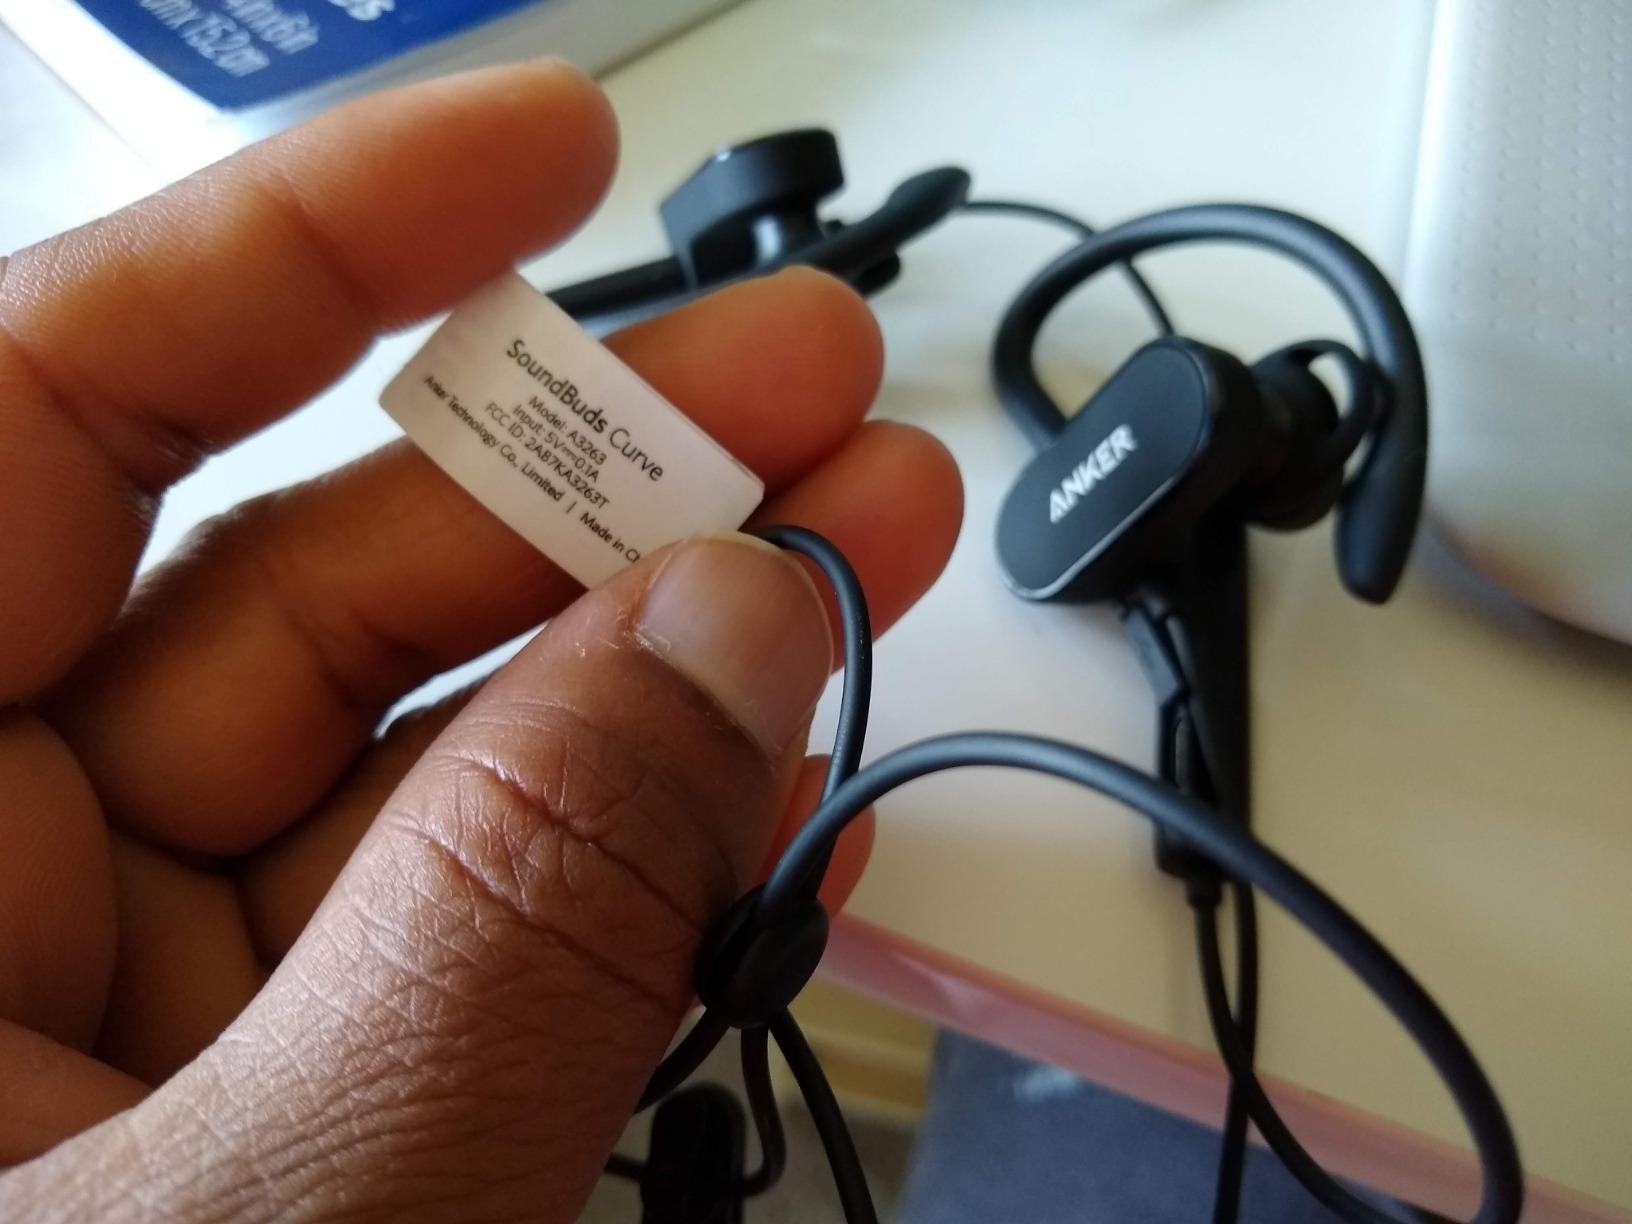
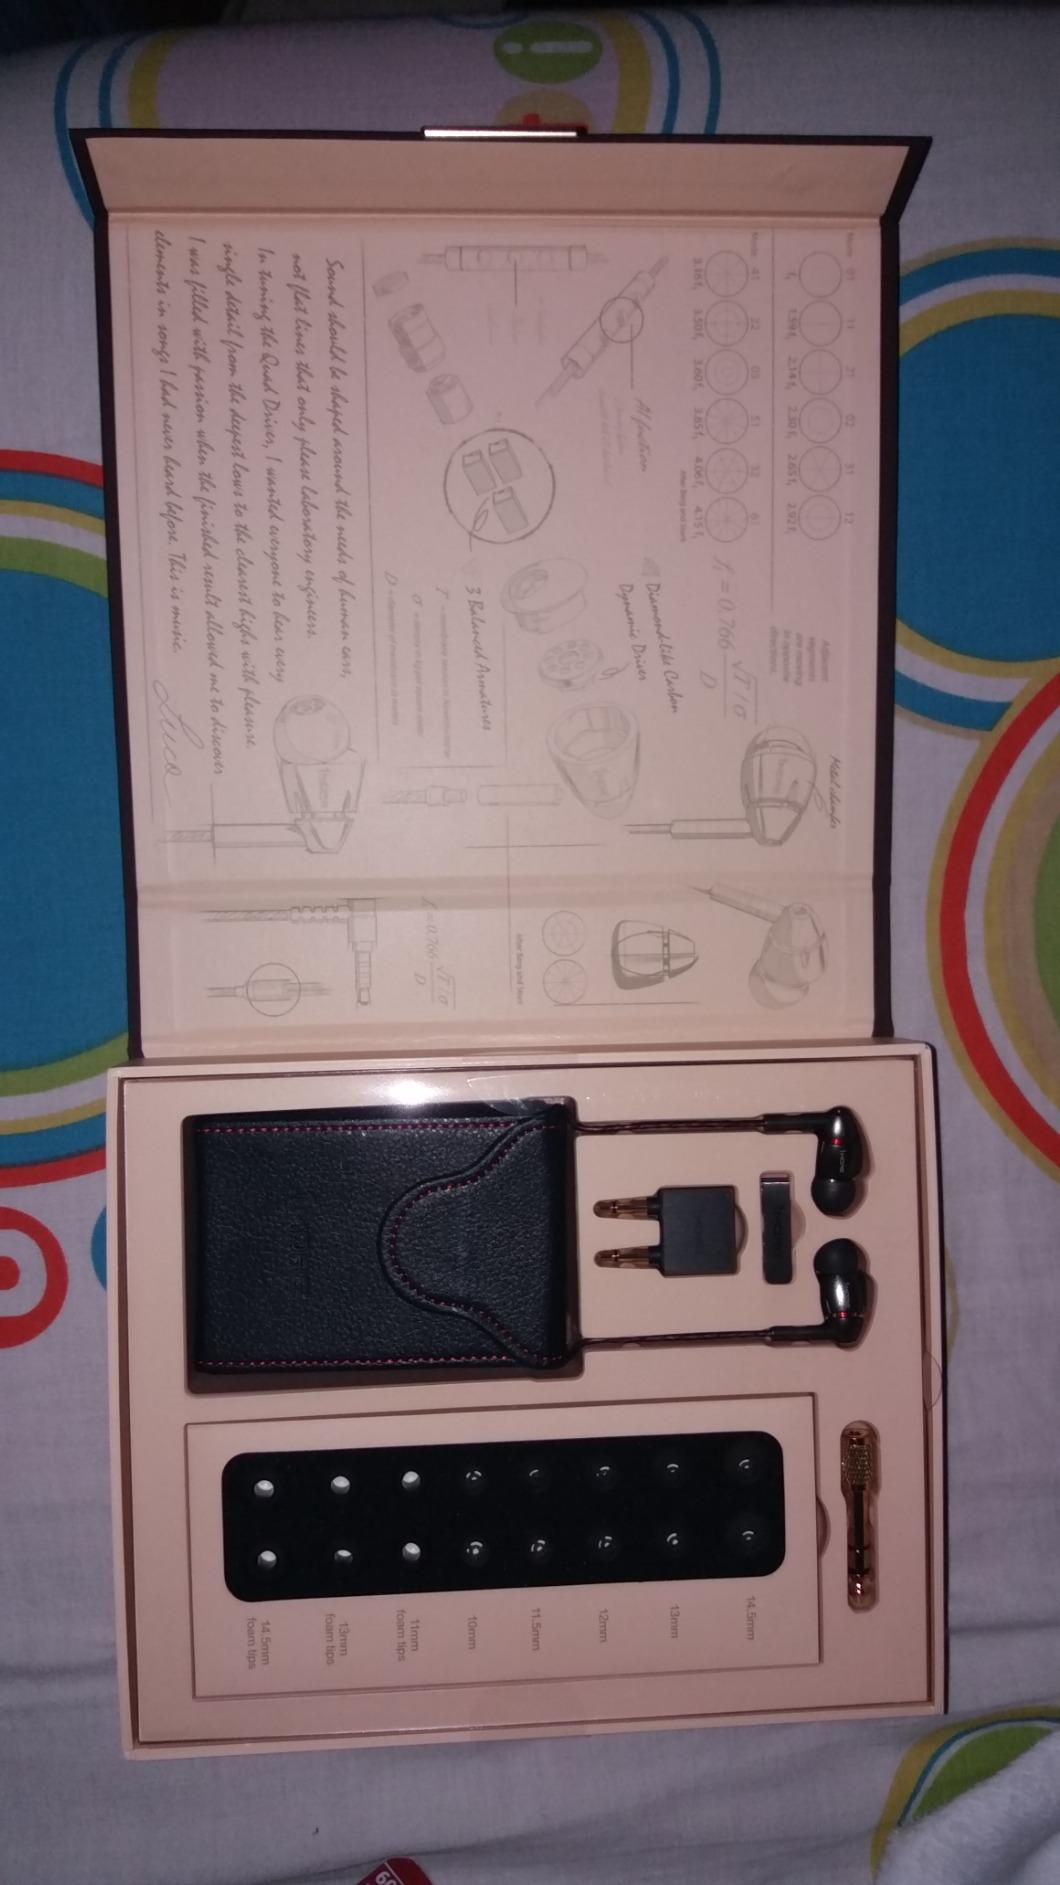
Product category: headphones
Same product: no